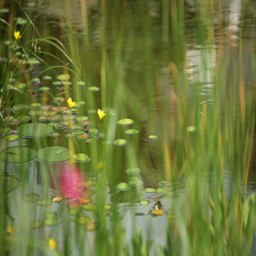
pink flower in front of a pond